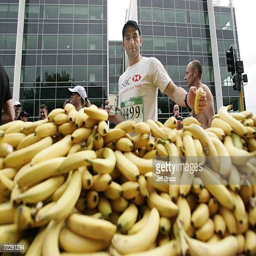
competitors help themselves from a huge pile of bananas after finishing event